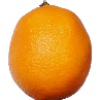
Label: Lemon Meyer 1